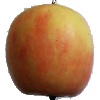
Label: Apple Pink Lady 1